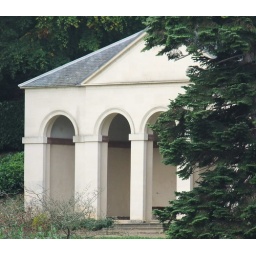
The building by the lake